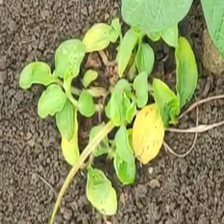
Weed species: Kena_(Commplina_benghalensio)